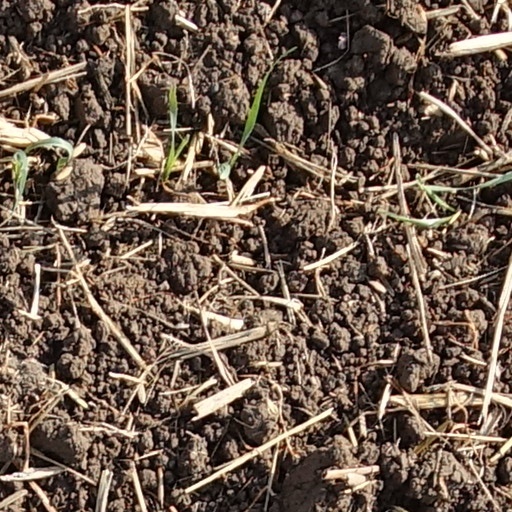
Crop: wheat